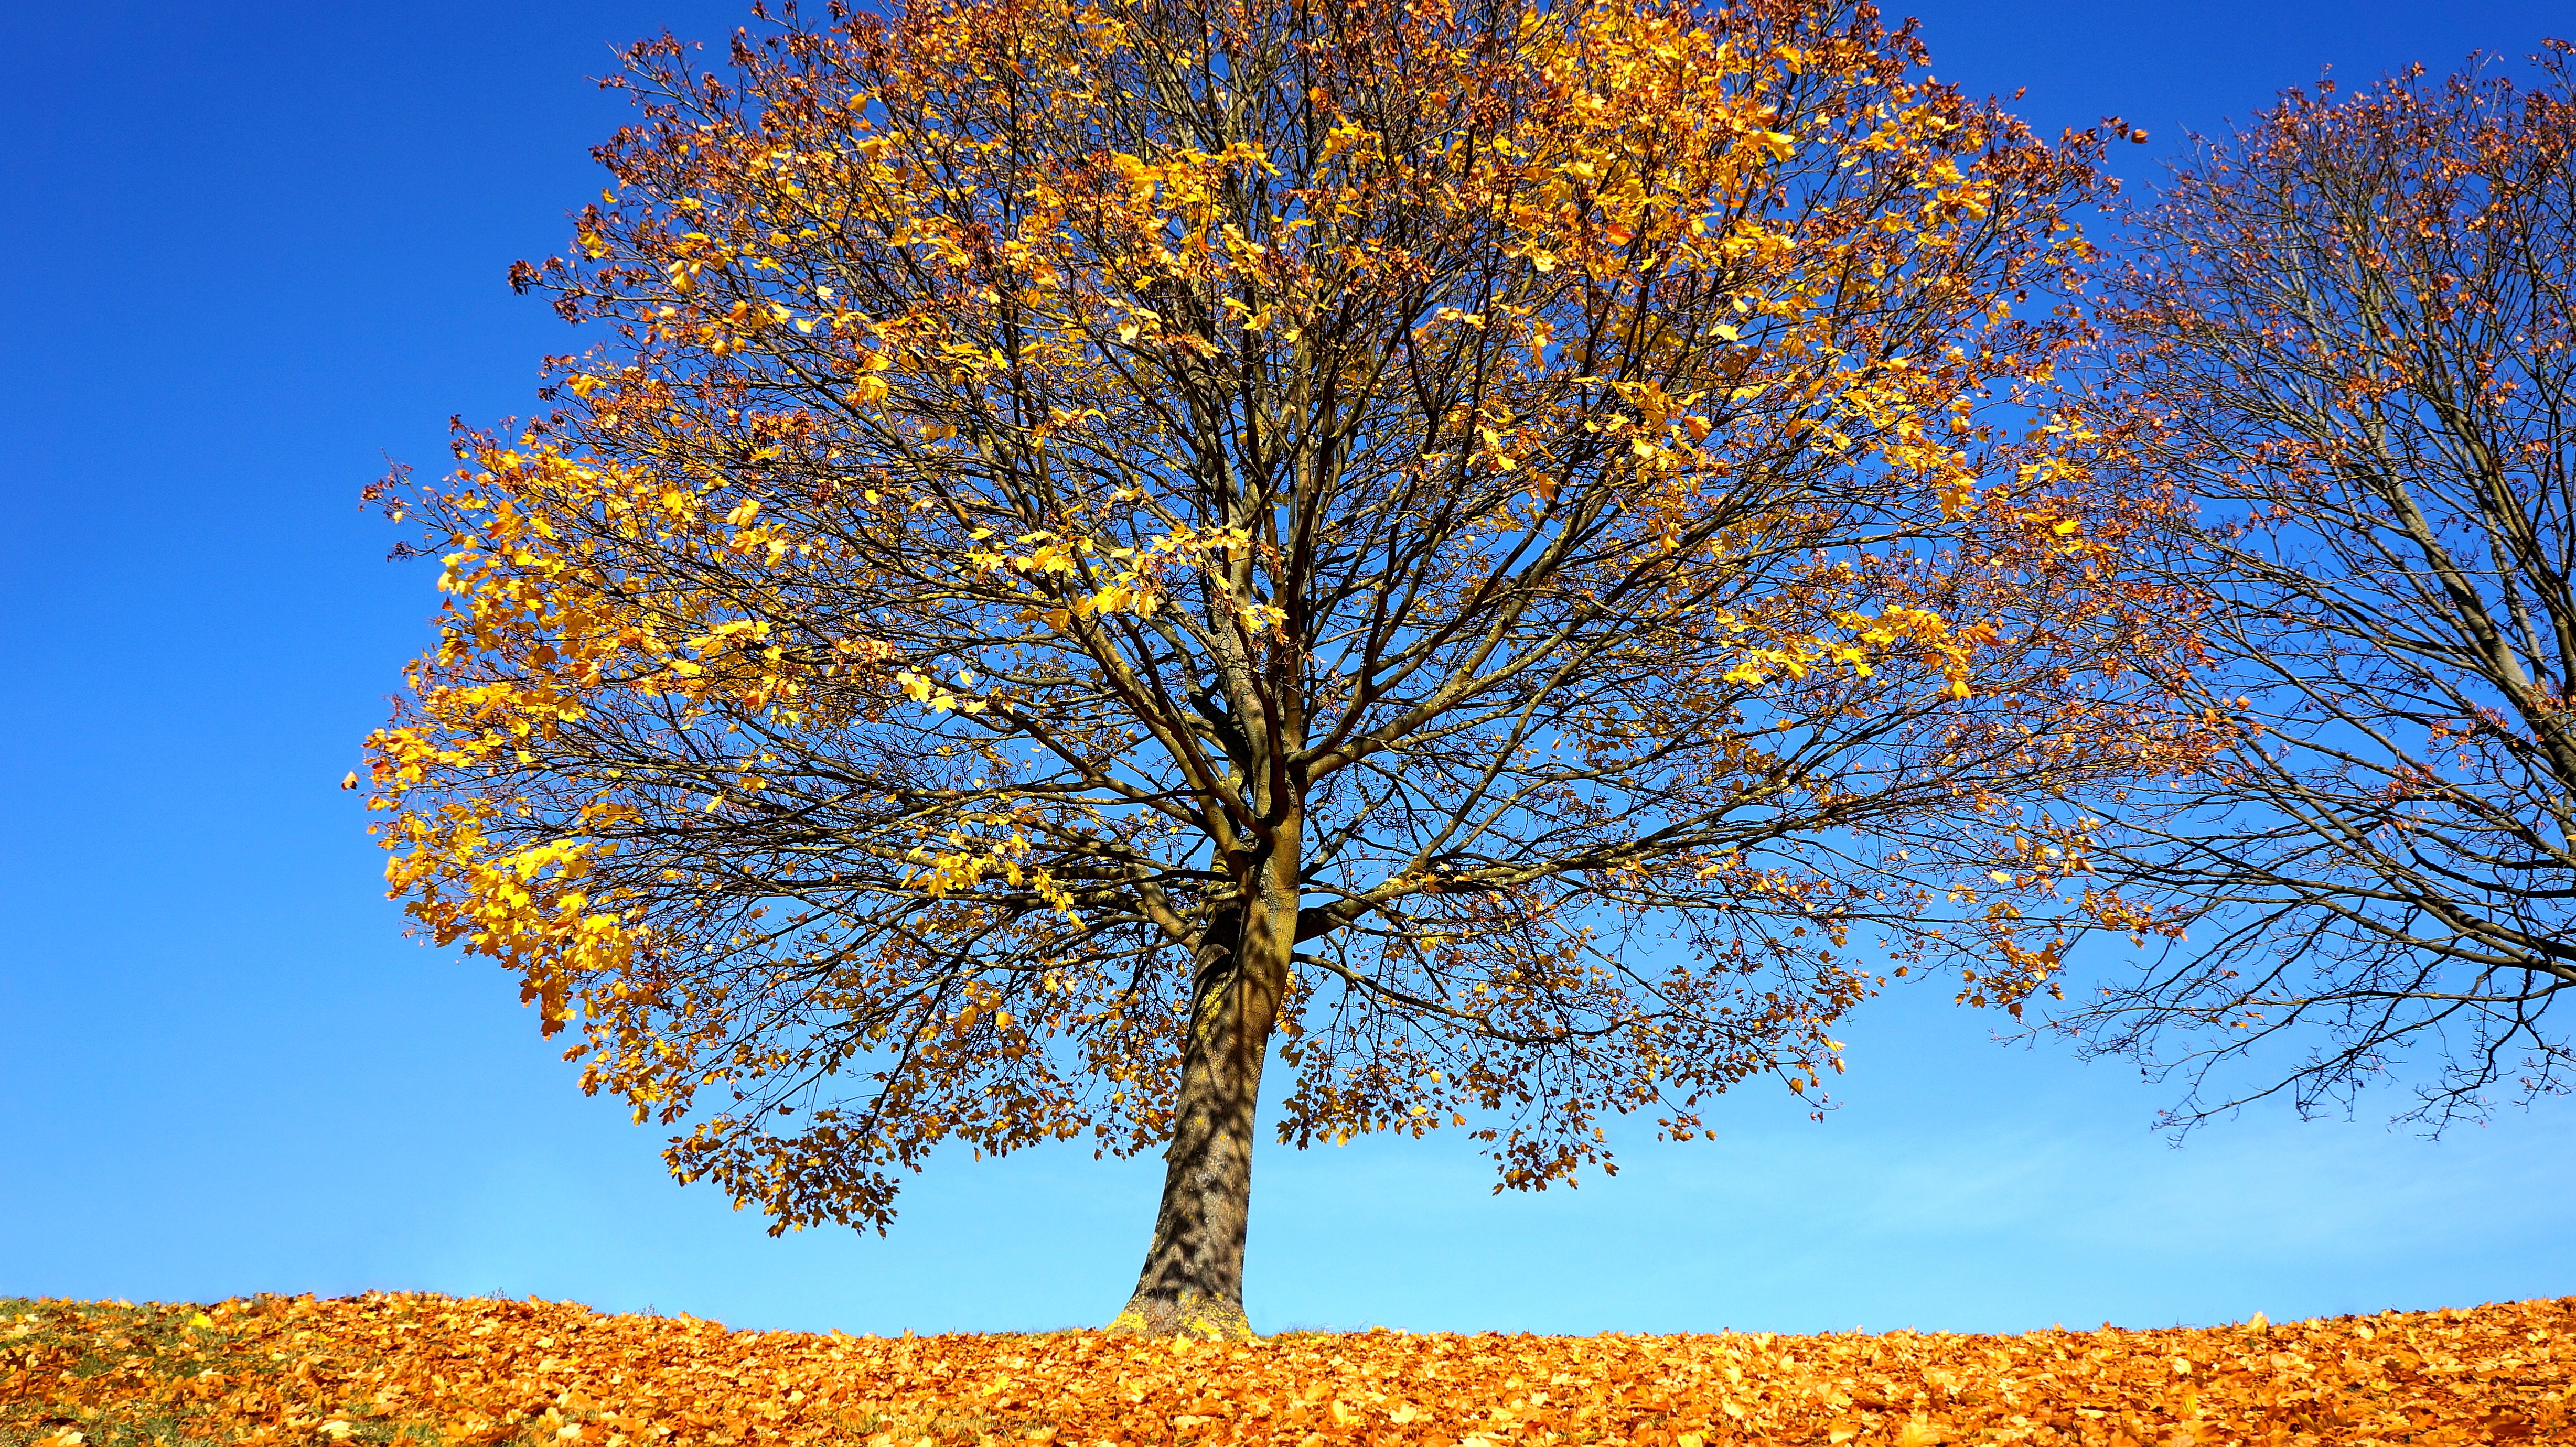
tree, People in nature, plant, woody plant, sky, leaf, natural landscape, yellow, deciduous, branch, autumn, daytime, biome, temperate broadleaf and mixed forest, twig, spring, grove, maple, sunlight, plant stem, flowering plant, landscape, Canoe birch, trunk, maidenhair tree, birch family, birch